Triple Crown of Acting

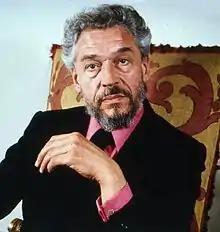

American actor Melvyn Douglas (1901–1981) completed the triple crown in 1968. He was a 3-time Oscar (2), 2-time Emmy (1), and 1-time Tony (1) nominee, for a total of six TC nominations. Douglas won four awards.